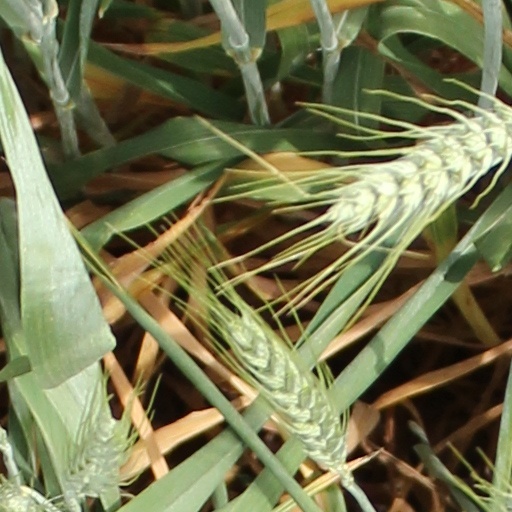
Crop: wheat